Cryptorchidism

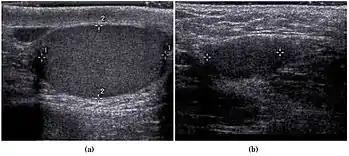
Scrotal ultrasonography of undescended testis: (a) Normal testis in the scrotum (b) Atrophic and decreased echogenicity of the contralateral testis of the same patient seen in the inguinal region

The most common diagnostic dilemma in otherwise normal boys is distinguishing a retractile testis from a testis that will not descend spontaneously into the scrotum. Retractile testes are more common than truly undescended testes and do not need to be operated on. In normal males, as the cremaster muscle relaxes or contracts, the testis moves lower or higher ("retracts") in the scrotum. This cremasteric reflex is much more active in infant boys than older men. A retractile testis high in the scrotum can be difficult to distinguish from a position in the lower inguinal canal. Though various maneuvers are used to do so, such as using a cross-legged position, soaping the examiner's fingers, or examining in a warm bath, the benefit of surgery in these cases can be a matter of clinical judgment.